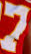
Number: 7